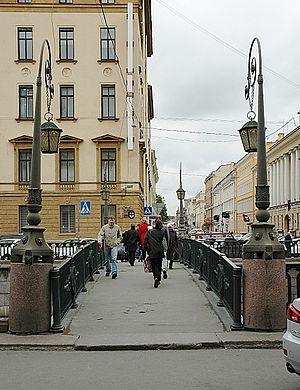
Le pont Italien est une passerelle piétonnière de Saint-Pétersbourg qui enjambe le canal Griboïedov. Il tient son nom de la rue des Italiens à proximité. Il mesure 19,66 m de long sur 3 m de large. On trouve en amont le pont des Nouvelles Écuries et en aval le pont de Kazan.